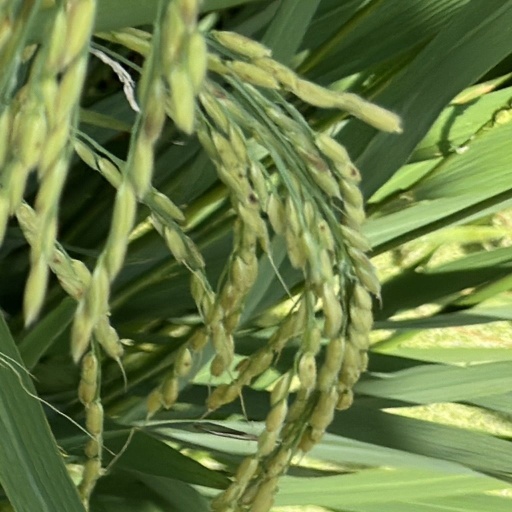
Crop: rice